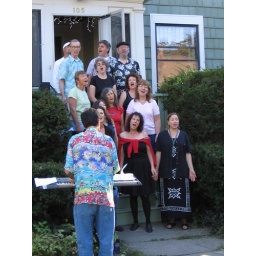
My dad is in the blue shirt at the top left.